2012 World Junior Ice Hockey Championships – Division III

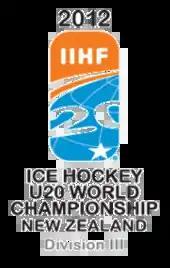

The 2012 World Junior Ice Hockey Championship Division III was an international ice hockey tournament organized by the International Ice Hockey Federation. It was played in Dunedin, New Zealand, between 17 and 22 January 2012. The Division III represents the sixth tier of the 2012 World Junior Ice Hockey Championships.